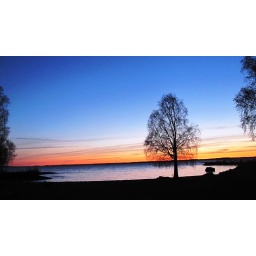
Golden sky beach beauty in Scandinavia #3